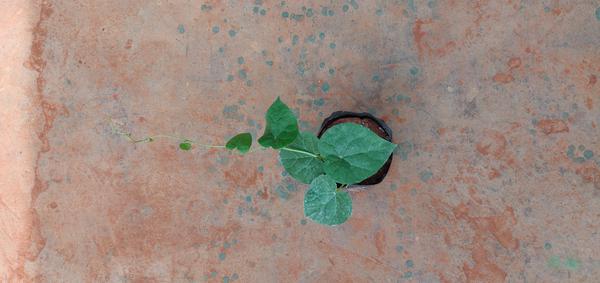
Plant: Amruta_Balli